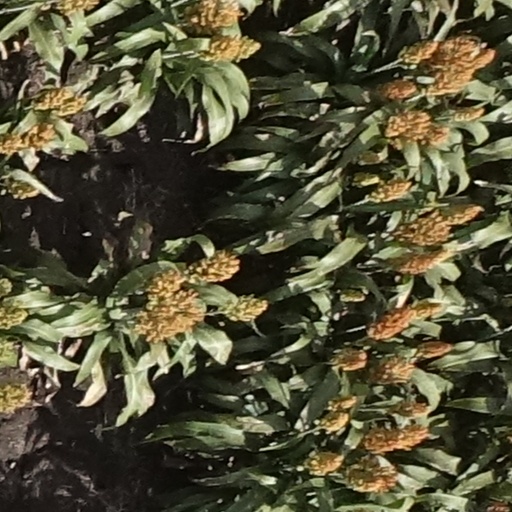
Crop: sorghum